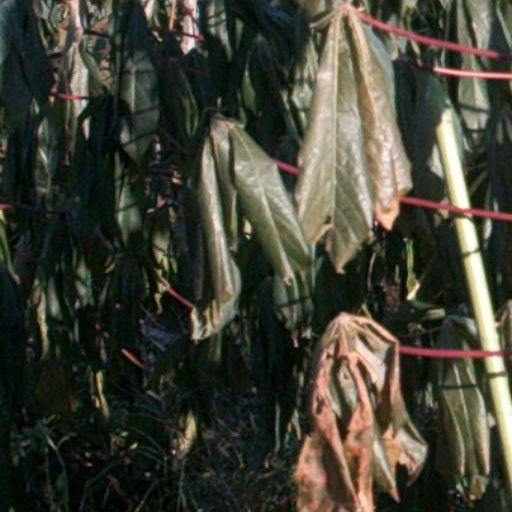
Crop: cassava